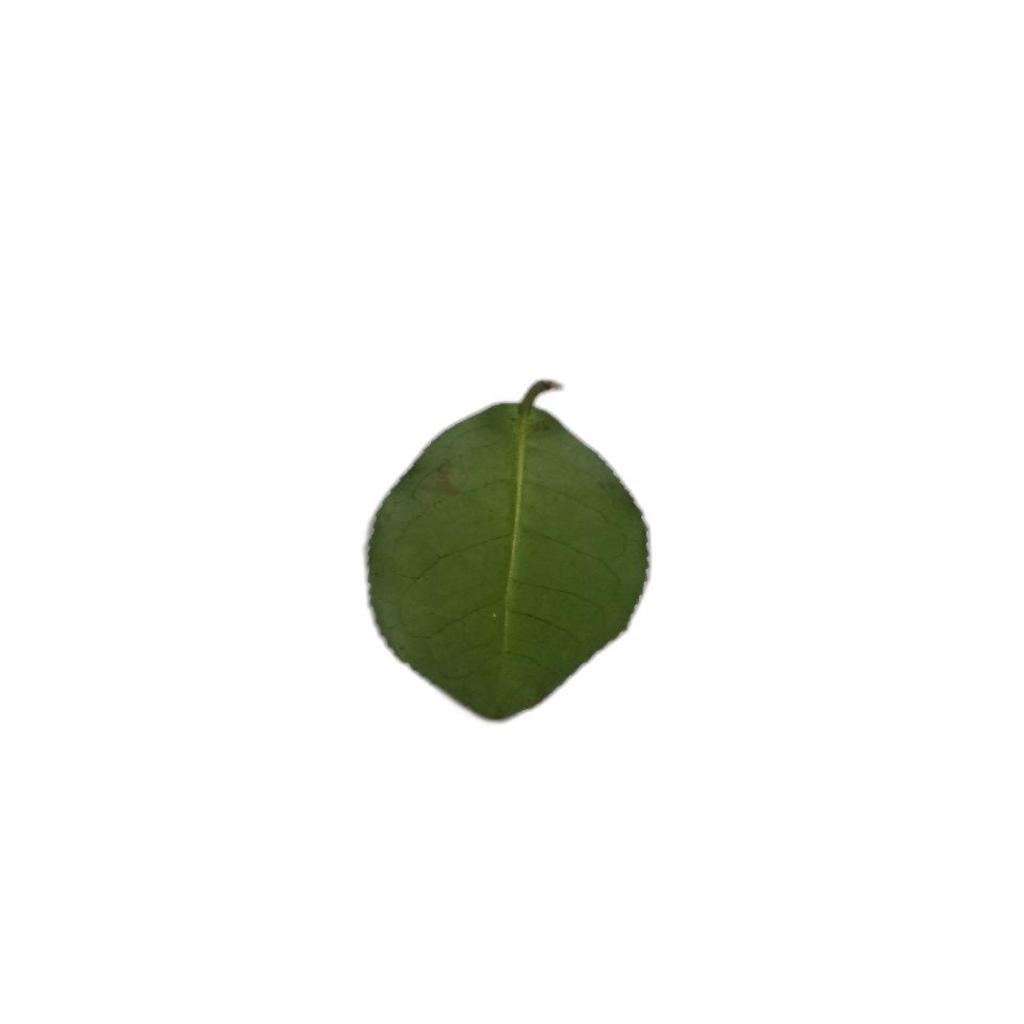
Label: Healthy